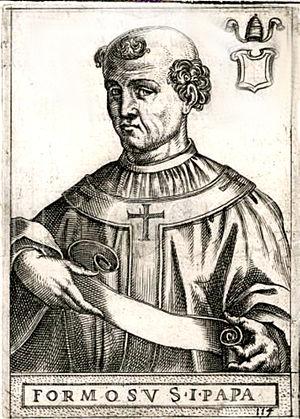
Les tombes papales dans l'ancienne basilique Saint-Pierre, alors appelée basilique de Constantin, se situaient à l'emplacement de la Basilique Saint-Pierre du Vatican. Elles sont construites à partir du Vᵉ siècle jusqu'au XVIᵉ siècle. La majorité de ces tombes a été détruite entre le XVIᵉ siècle et le XVIIᵉ siècle, en raison de la démolition de la vieille basilique Saint-Pierre, à l'exception d'une tombe détruite lors du Sac de Rome par les Sarrasins. Le reste a été transféré, pour une partie dans la basilique, moderne, de Saint-Pierre du Vatican, implantée sur le site de la basilique primitive mais aussi, pour quelques-unes, dans d'autres églises de Rome.